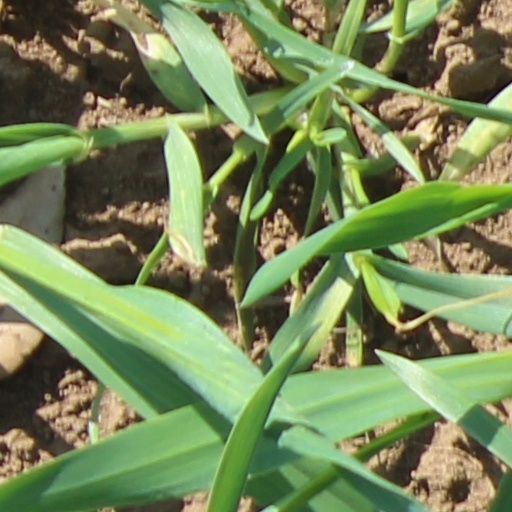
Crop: wheat